Immigration to Besançon

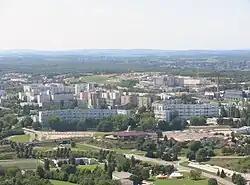
Maghrebi immigrants helped build neighborhoods like Planoise (1959–1968).

After World War I, experienced an economic downturn, particularly due to the weakening of the watchmaking industry. The city then diversified into other sectors such as textiles, metallurgy, food processing, and paper and cardboard manufacturing. From the 1920s onward, the city saw modest population growth, increasing by 17% between 1921 and 1936, from 55,652 to 65,022 inhabitants. By 1936, the foreign population included 1,352 Italians and 1,103 Swiss, alongside newer arrivals such as Spanish Republicans and refugees from Eastern Europe and the territories of the former Soviet Union. A new wave of Jewish immigrants, primarily from Germany, Austria, Poland, and Central Europe, also settled in Besançon, fleeing the rise of antisemitism in their home countries. By 1934, the city was home to approximately 2,500 immigrants, many of them recent arrivals. Immigration increased again in 1939, following the Anschluss and the beginning of the Allies' involvement in the Axis conflict. Toward the end of the 1930s, the city witnessed renewed hostility toward foreigners, particularly those from countries whose governments had diverged from French policy. Among those targeted were Spaniards, Czechs, and Italians, the latter of whom were subject to anti-Italian demonstrations in 1938 and 1940. Despite this, many immigrants gradually integrated into the city, as was the case with the Italian community, which later facilitated the arrival of family and acquaintances during the postwar economic boom known as the "Trente Glorieuses".